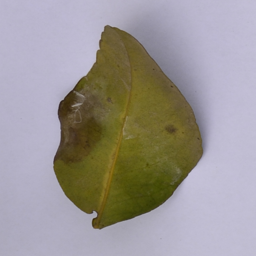
Plant part: leaf
Disease: black_spot